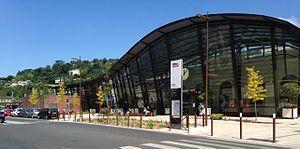
Image de la gare SNCF d'Agen rénovée en 2014, la verrière courbée et l'horloge devant la façade d'origine, et l'esplanade pavée plantée d'arbres.
La gare d'Agen est une gare ferroviaire française de la ligne de Bordeaux-Saint-Jean à Sète-Ville, située au nord du centre-ville d'Agen, préfecture du département de Lot-et-Garonne, en région Nouvelle-Aquitaine.
La liste des gares de Lot-et-Garonne, est une liste des gares ferroviaires, haltes ou arrêts, situées dans le département de Lot-et-Garonne.